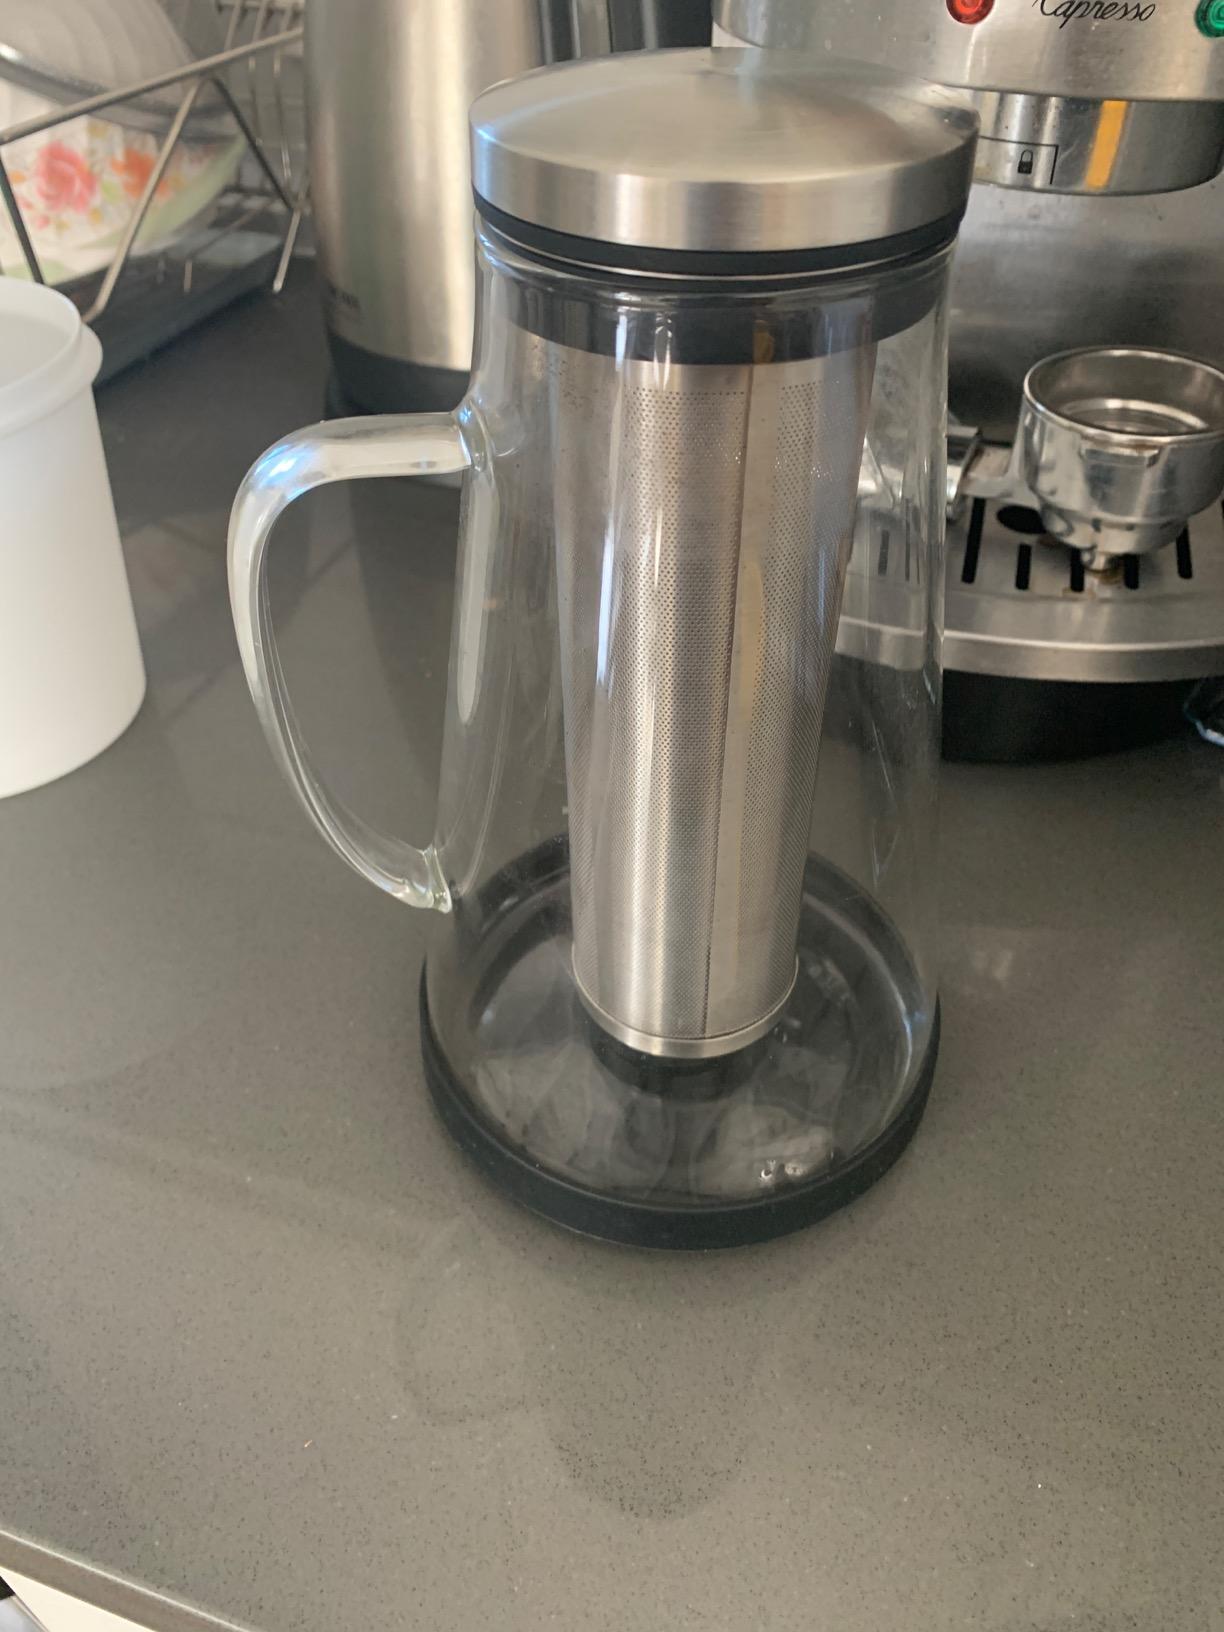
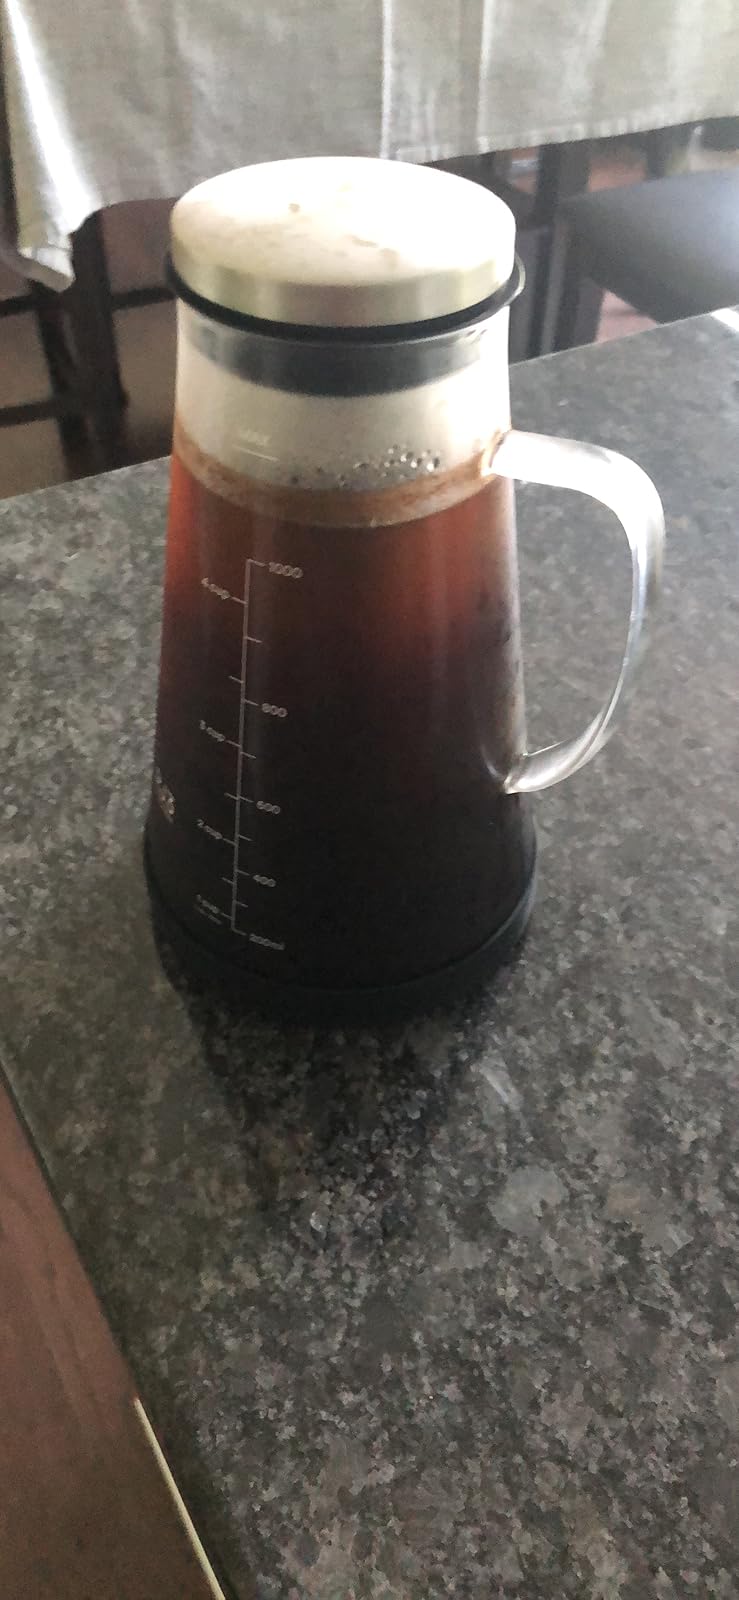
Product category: items_tea
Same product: yes